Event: Nepal Earthquake
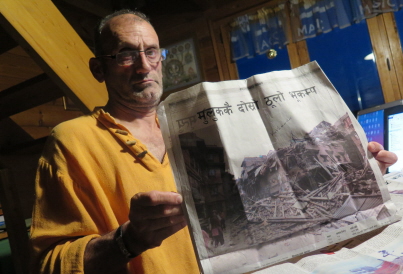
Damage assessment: no_damage